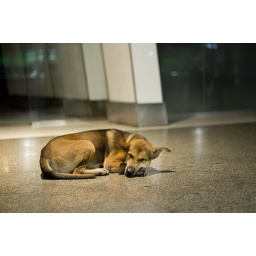
a street dog resting on a Bangkok pavement.(shots from the first night of my dad's visit in Bangkok)